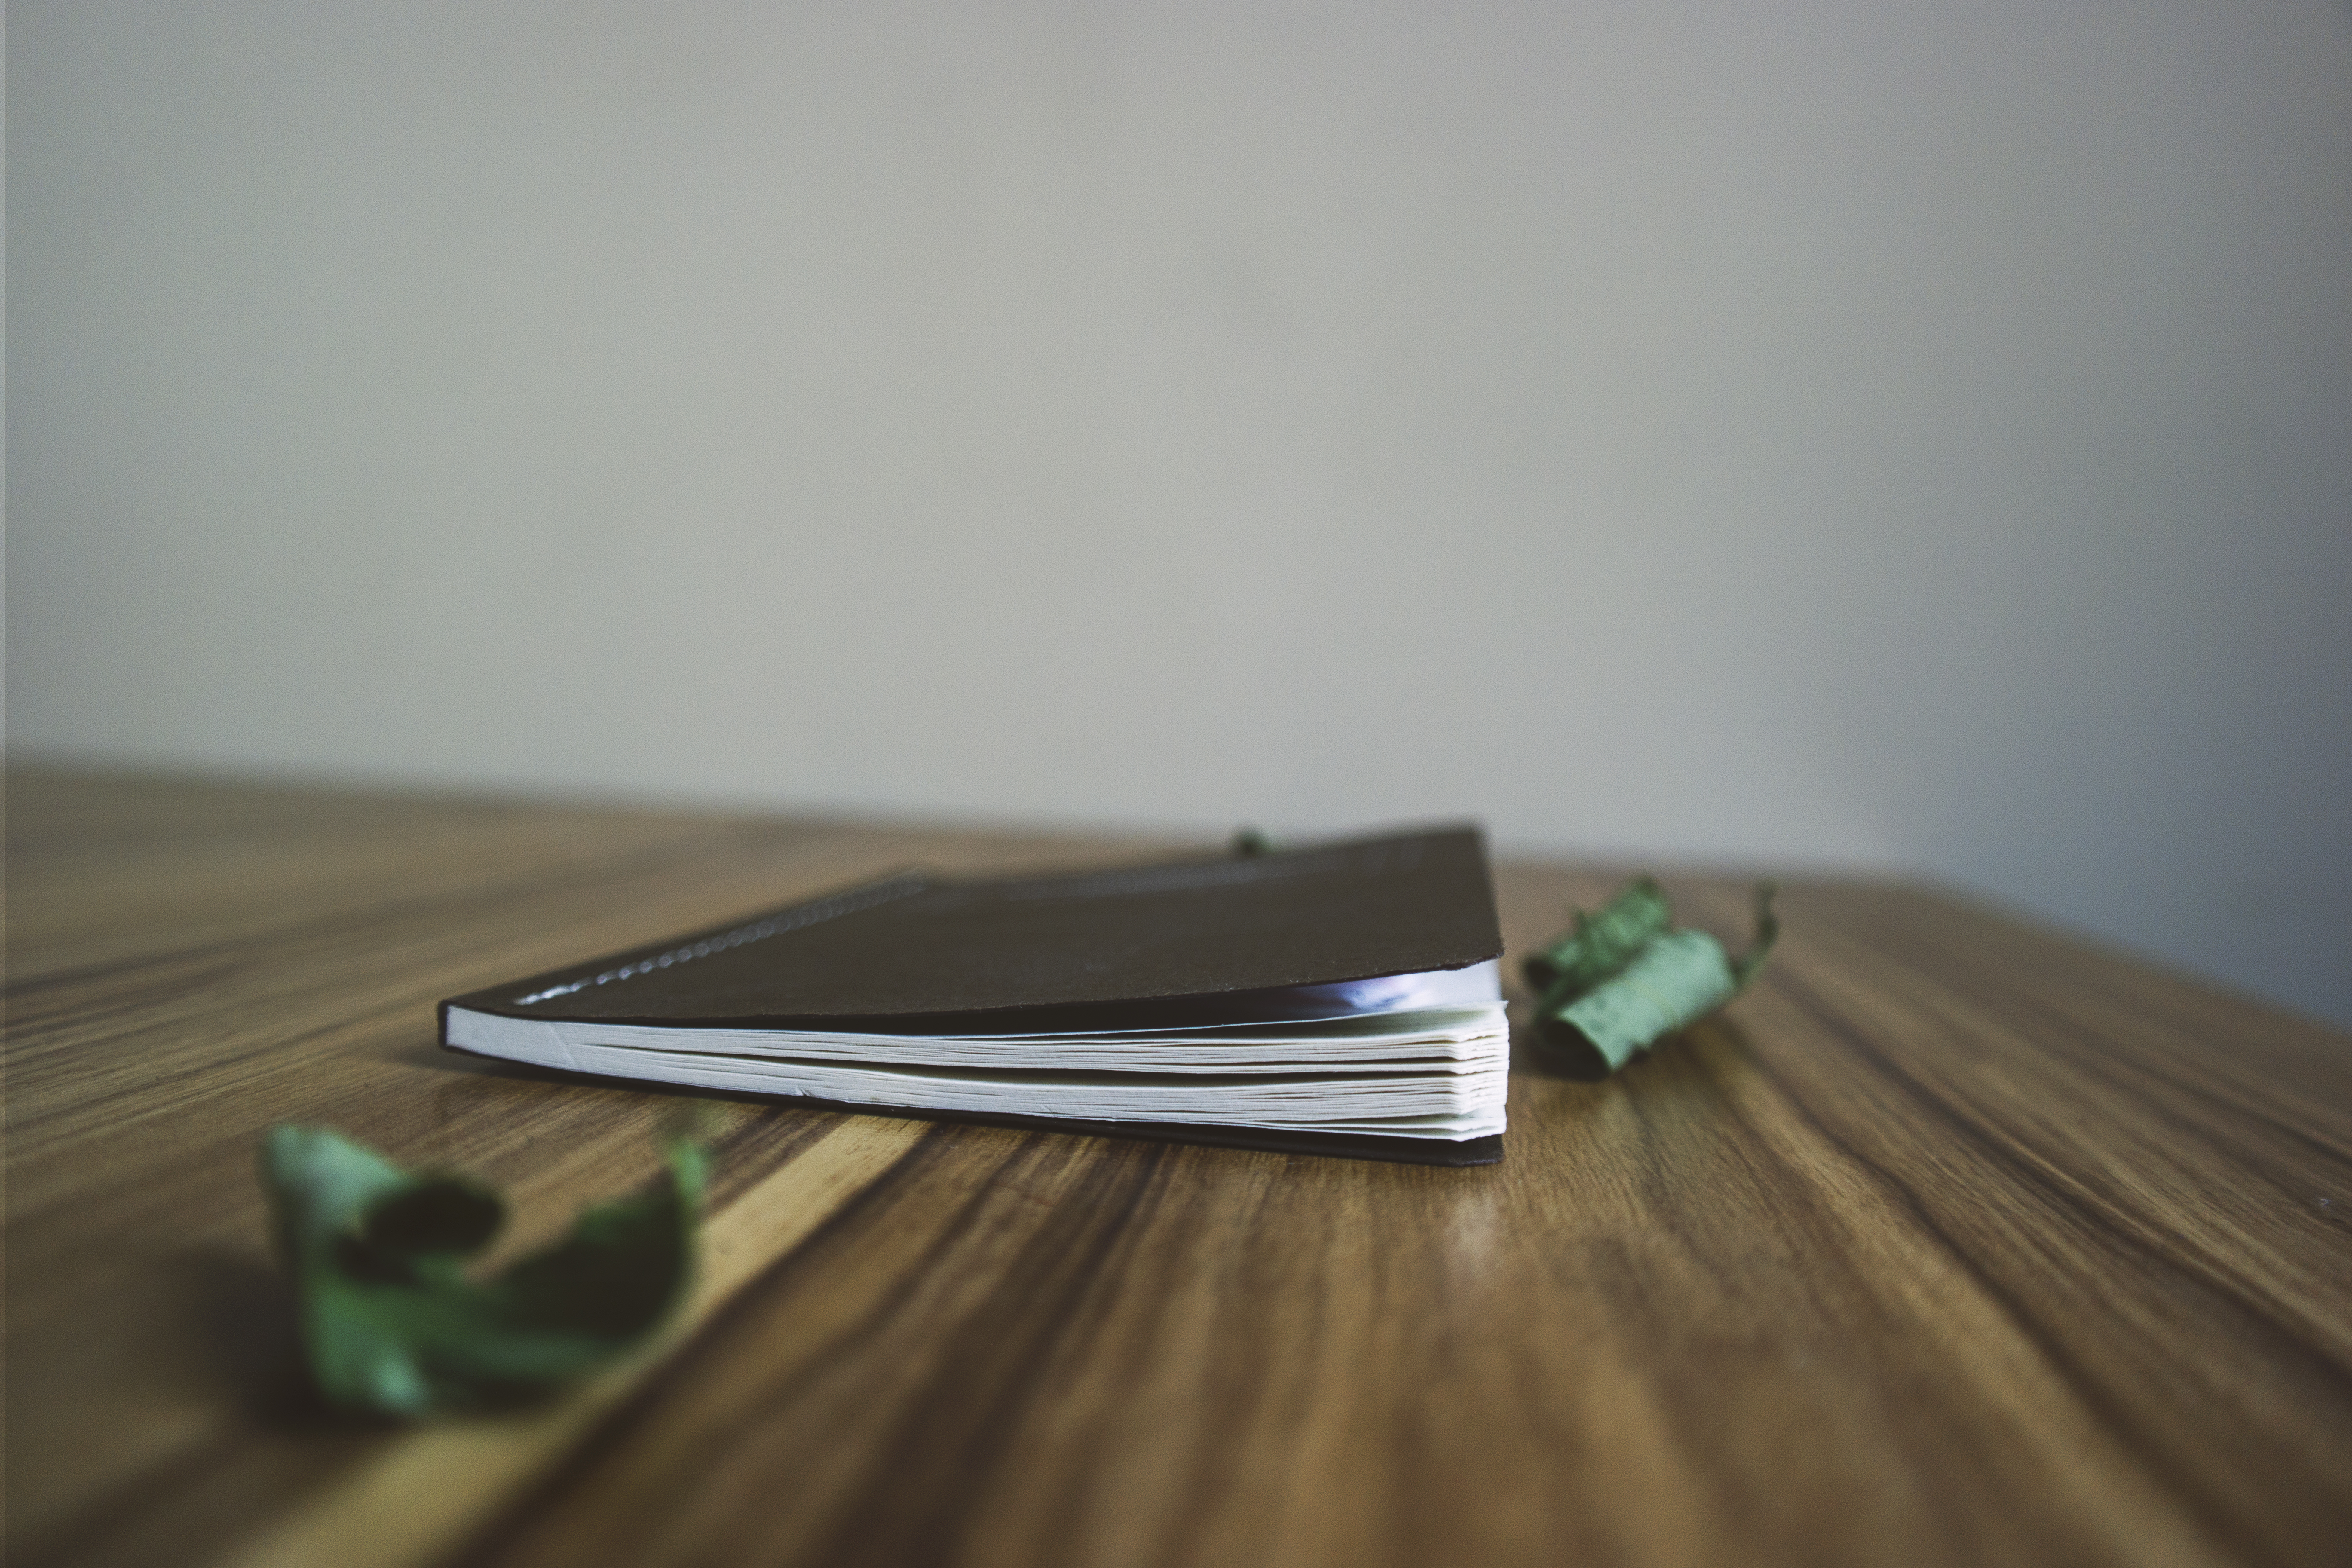
desk, notebook, writing, table, wing, wood, green, color, leaves, art, shape, depth of field, royalty free images